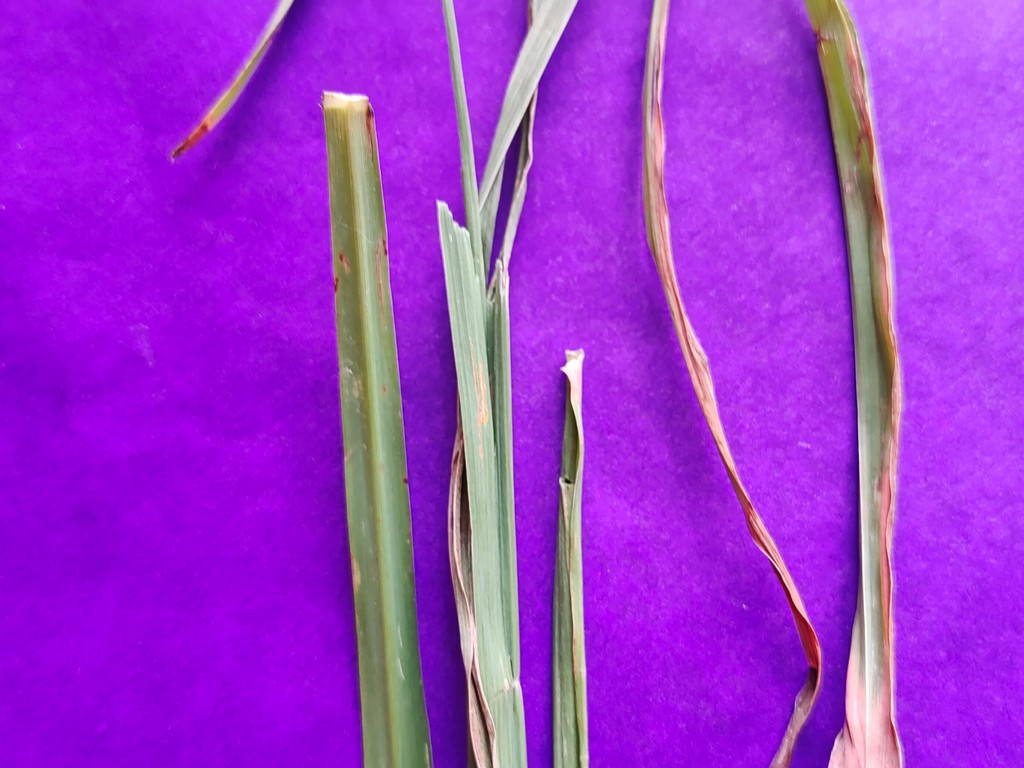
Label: Unhealthy